Presidency of Rutherford B. Hayes

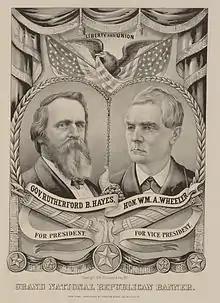
Hayes-Wheeler campaign poster

With the retirement of President Ulysses S. Grant after two terms, the Republicans had to settle on a new candidate for the 1876 election. Hayes's success as governor of the key swing state of Ohio elevated him to the top ranks of Republican politicians under consideration for the presidency, alongside James G. Blaine of Maine, Senator Oliver P. Morton of Indiana, and Senator Roscoe Conkling of New York. The Ohio delegation to the 1876 Republican National Convention was united behind Hayes, and Senator John Sherman did all in his power to aid the nomination of his fellow Ohioan. In June 1876, the Republican National Convention assembled in Hayes's hometown of Cincinnati, with Blaine as the favorite. Hayes placed fifth on the first ballot of the convention, behind Blaine, Morton, Secretary of the Treasury Benjamin Bristow, and Conkling. After six ballots, Blaine remained in the lead, but on the seventh ballot, Blaine's adversaries rallied around Hayes, granting him the presidential nomination. For the vice presidency, the convention selected Representative William A. Wheeler, a man about whom Hayes had recently asked, "I am ashamed to say: who is Wheeler?"